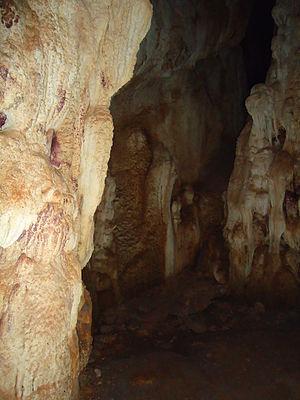
La Grotte de La Pileta est une grotte découverte en 1905 proche du village de Benaoján. Elle est ornée de nombreuses peintures rupestres, datées de 20 000 ans pour les plus anciennes.